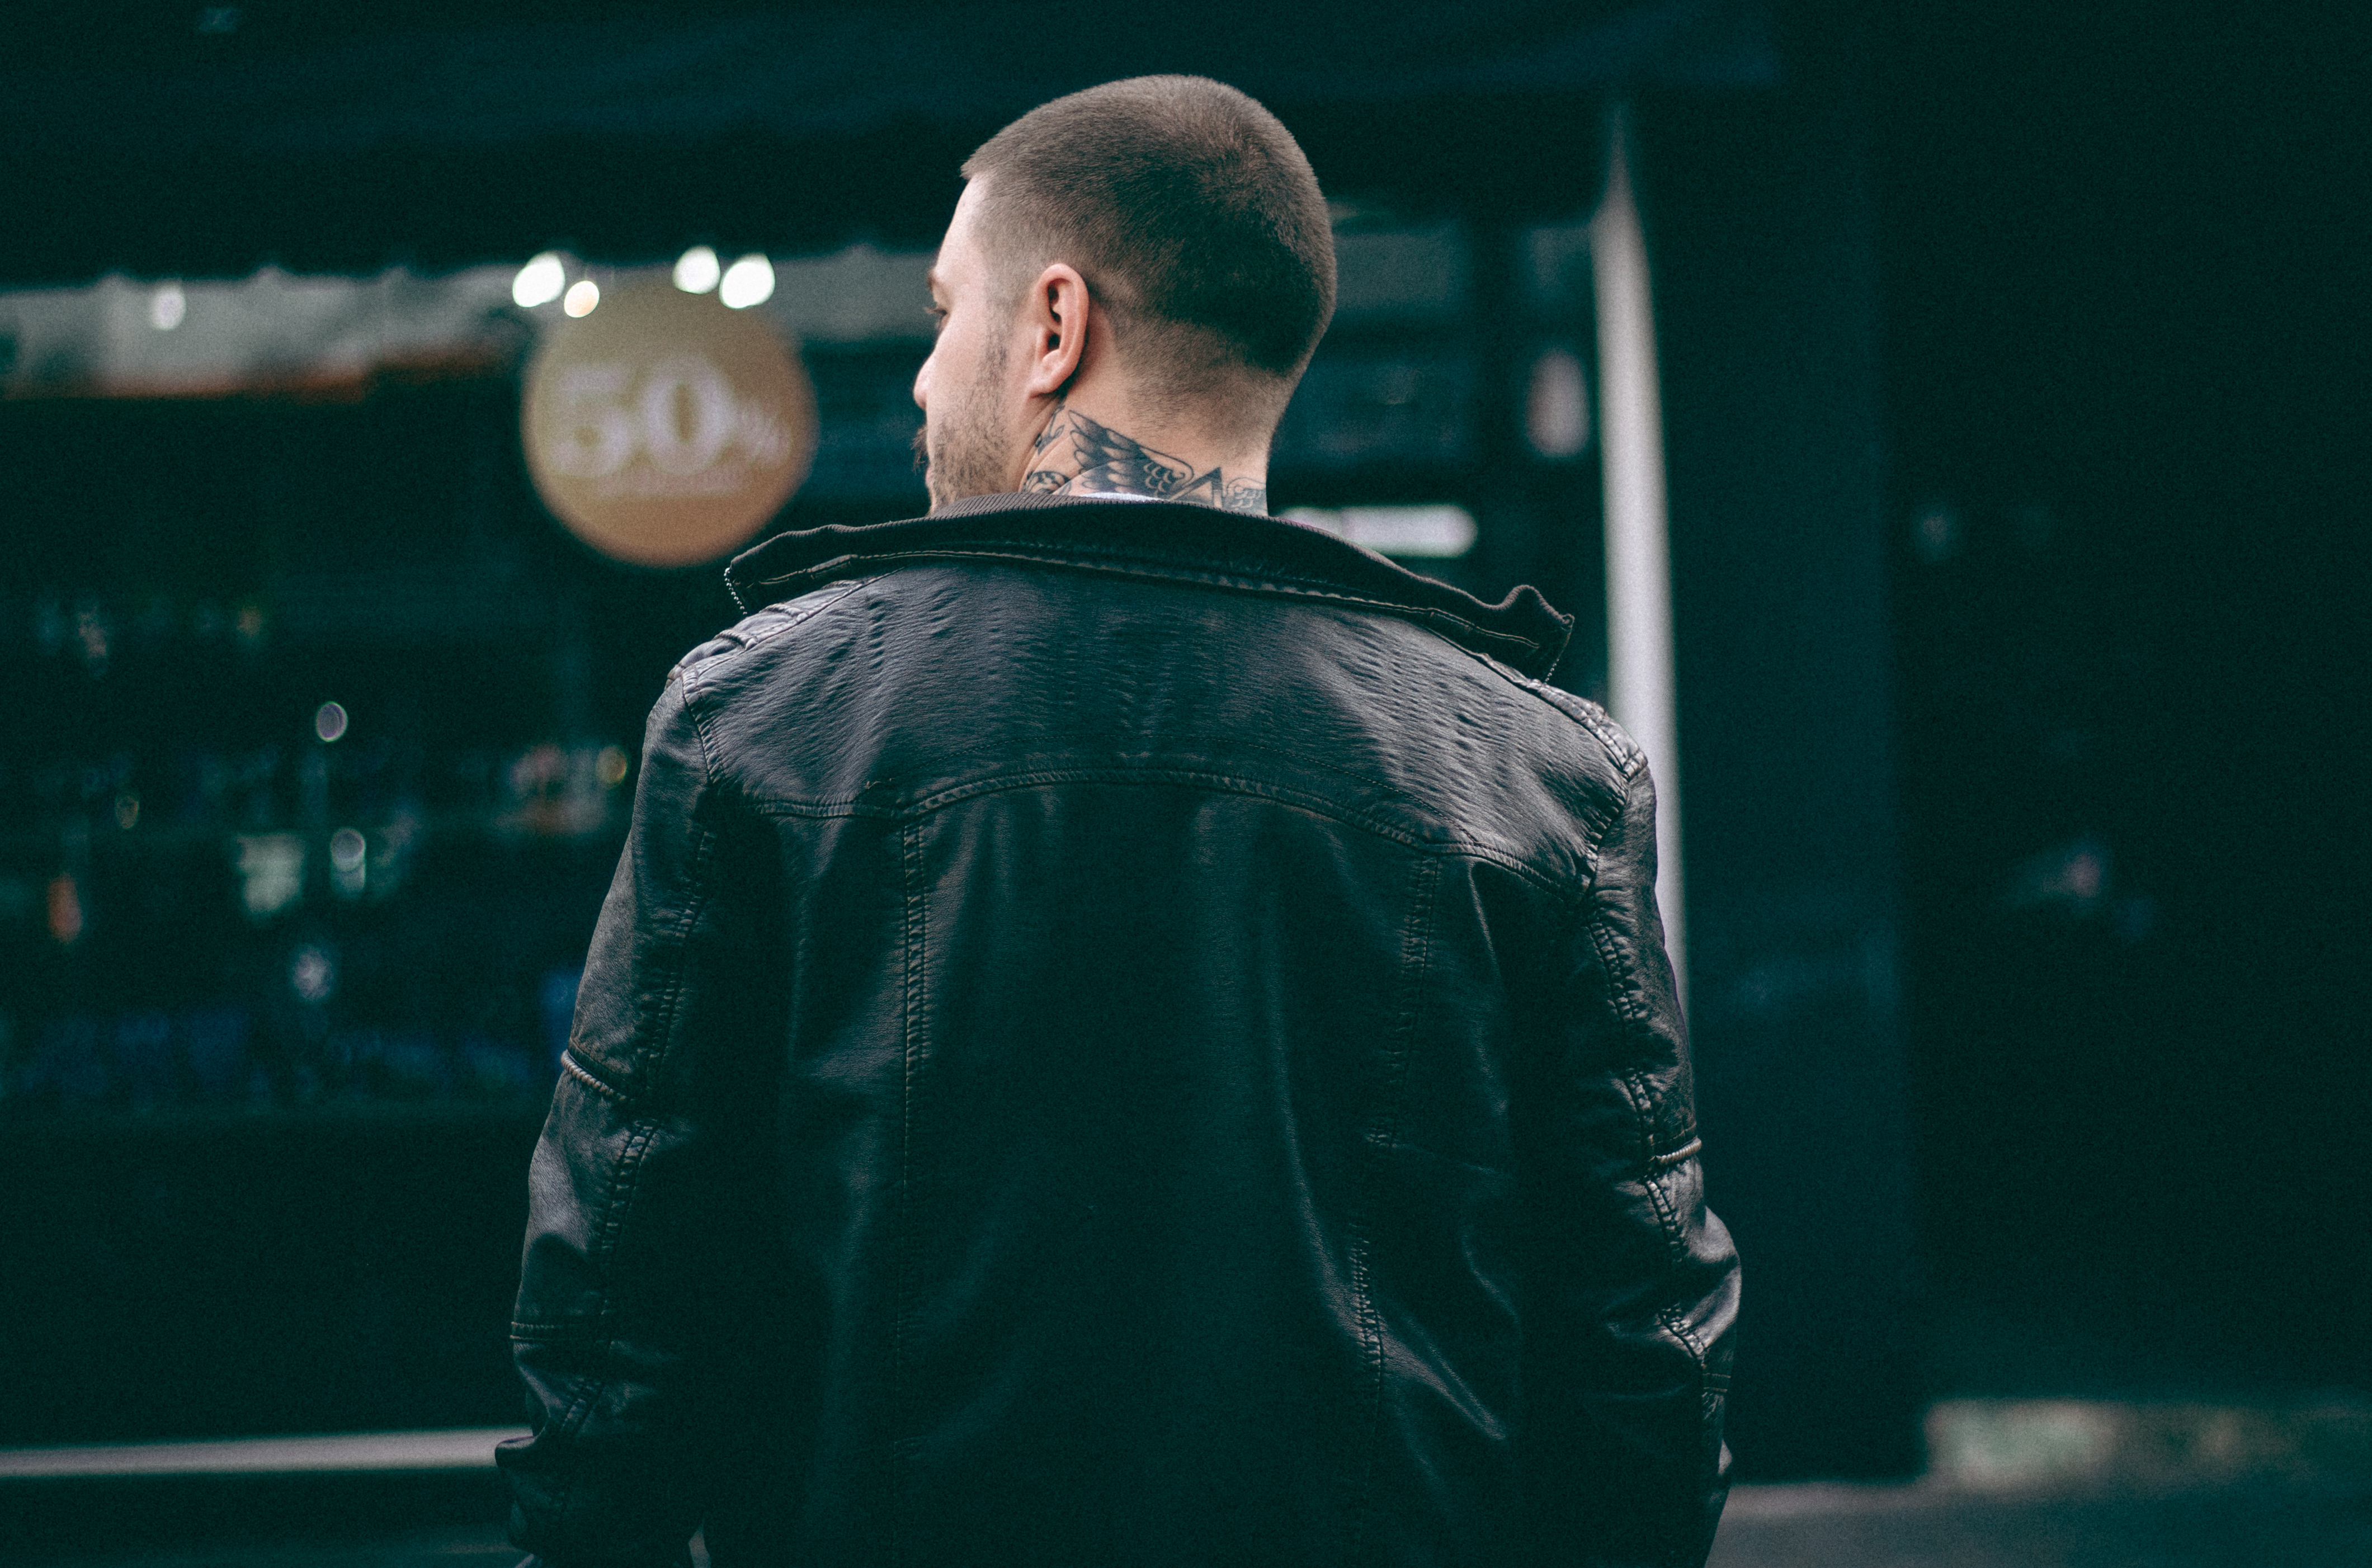
man, male, guy, tattoo, black, behind, stage